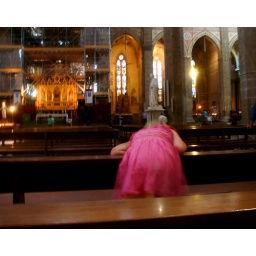
little girl in pink dress, santa croce